Menlo Park, California

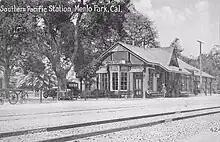
Menlo Park Station,

The area of Menlo Park was inhabited by the Ohlone people when the Portolá expedition arrived in 1769.